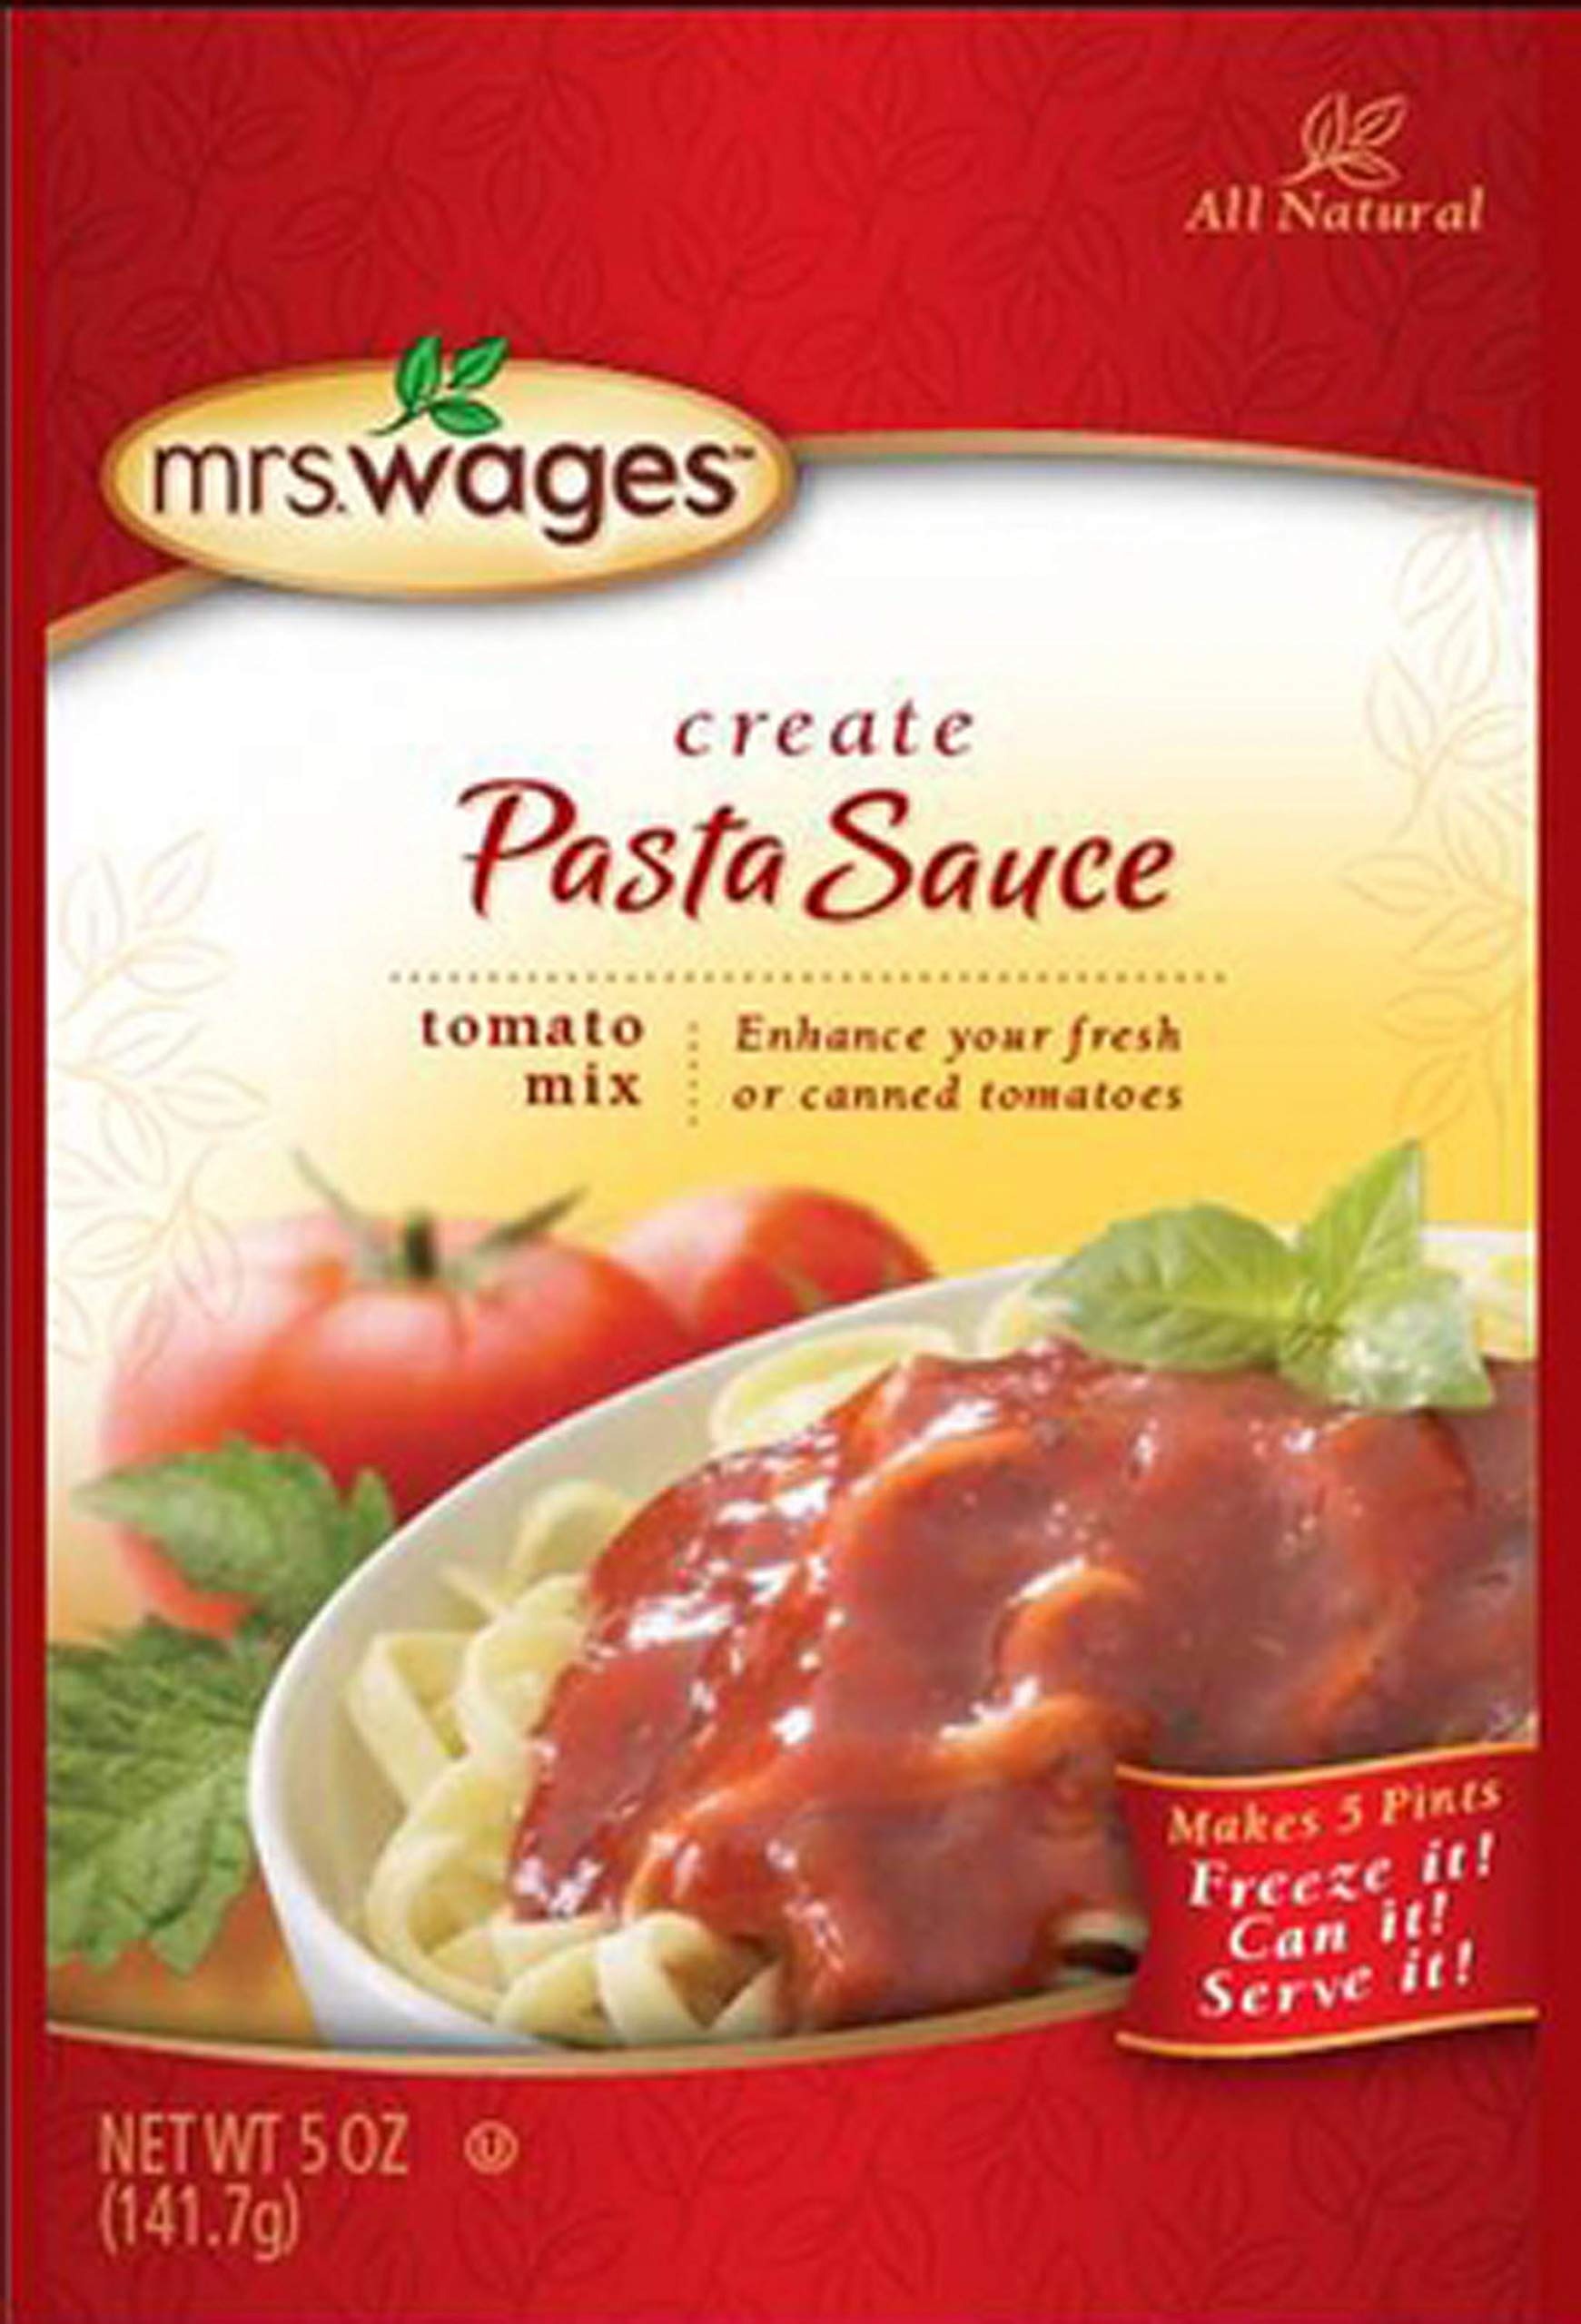
Item Name: Precision W538-J4425 5oz Mrs Wages Pasta Sauce Tomato Mix
Bullet Point: Packaging May Vary
Value: 5.0
Unit: Fl Oz

Price: 7.21